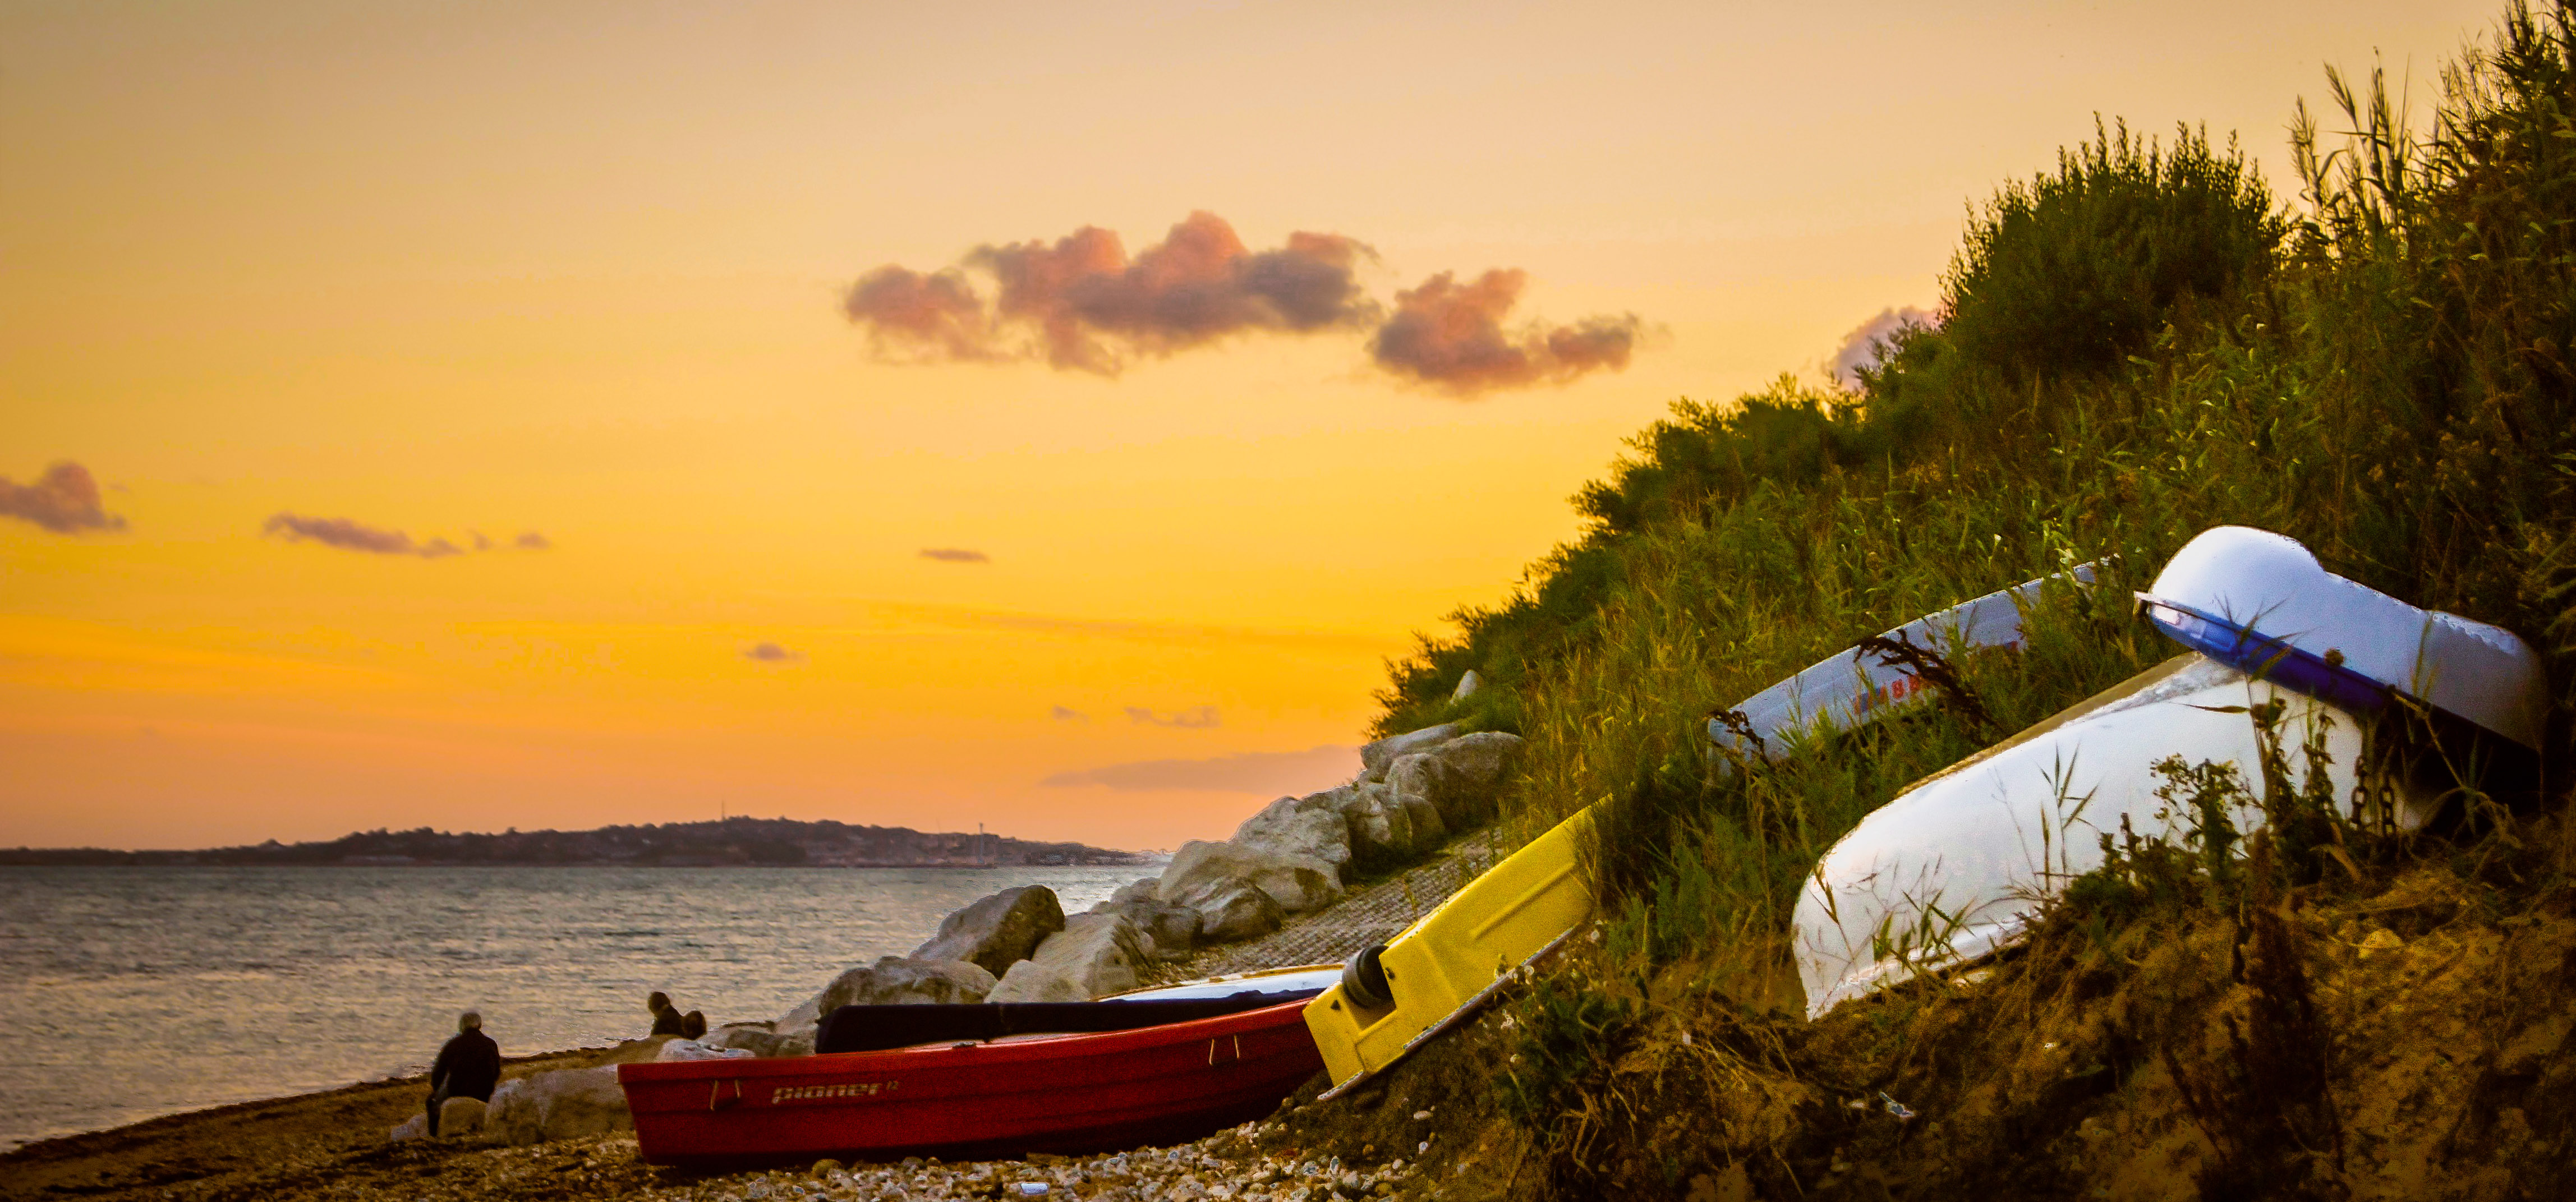
sea, coast, sunset, sunlight, morning, dusk, evening, vehicle